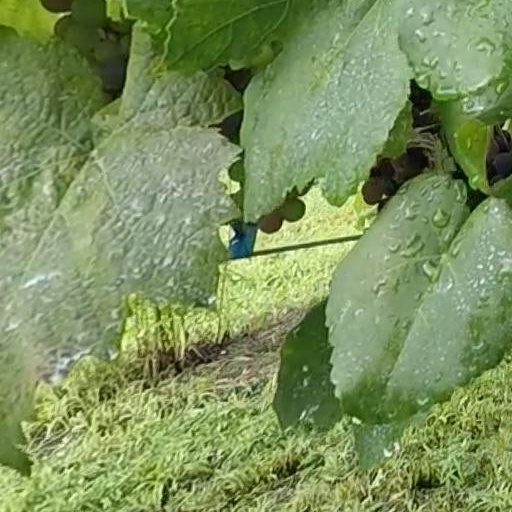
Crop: grape